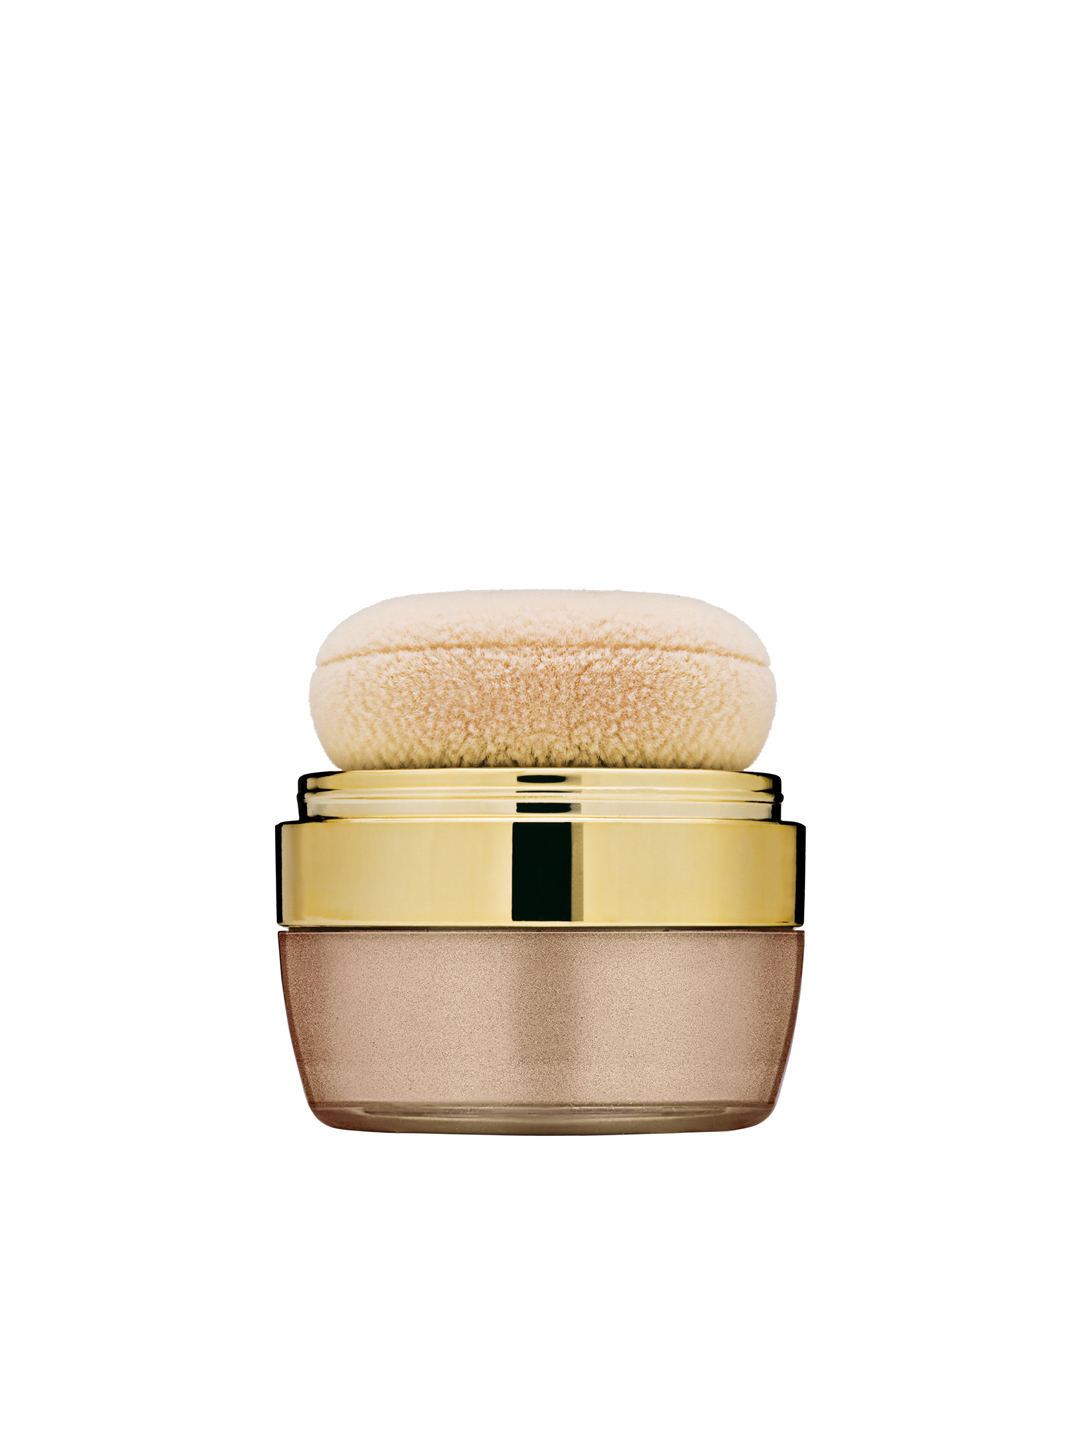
Lakme Desert Rose Face Sheer
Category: Personal Care / Makeup / Highlighter and Blush
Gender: Women
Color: Skin
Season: Spring 2017
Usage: Casual